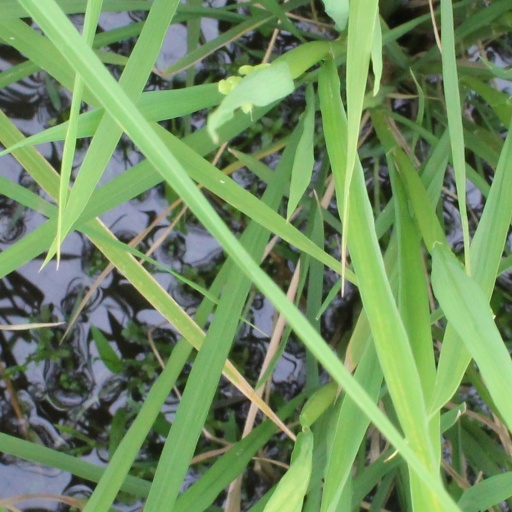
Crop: rice